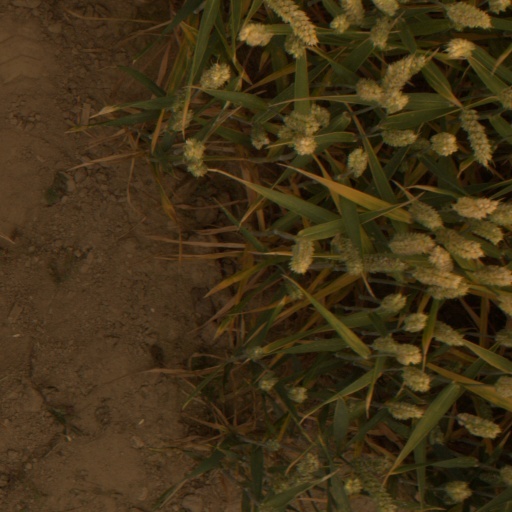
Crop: wheat